Camille Huysmans

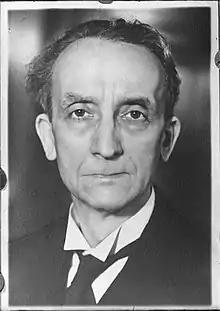
Camille Huysmans 1947

In his first term as secretary of the Second International he corresponded with Lenin between 1905 and 1914. The letters were published in 1963.